Porter station

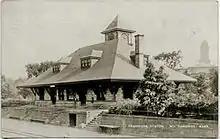
Second station, built in 1897, on a postcard sent in 1911

A new station was built in 1897, slightly to the southeast, behind the Lovell Block. In 1927, the Fitchburg Cutoff became freight-only between the area and Somerville Junction. Passenger trains from the Lexington Branch and the Central Massachusetts Railroad were diverted to the Fitchburg mainline and began to stop at Cambridge station. In 1937–38, the Boston and Maine Railroad built a two-story brick depot by the bridge, with the ticket office at street level and the waiting room and platforms below. The new station opened on May 2, 1938; the old station was demolished to make room for a parking lot for the adjacent Sears, Roebuck and Company store. As passenger traffic declined, the B&M sold and leased disused station buildings; the Cambridge station was converted to office use by 1968.